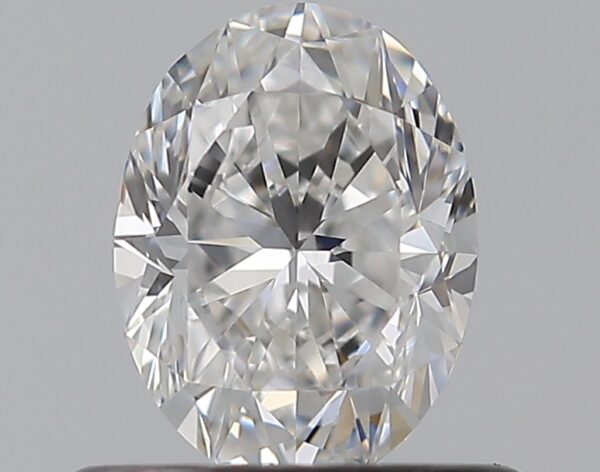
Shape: oval
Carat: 0.5
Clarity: VS2
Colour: E
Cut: VG
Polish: VG
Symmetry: GD
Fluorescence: N
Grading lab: GIA
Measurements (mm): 5.83 x 4.38 x 2.89